Ralph A. Gamble

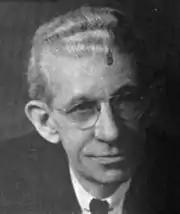

Ralph Abernethy Gamble (May 6, 1885 – March 4, 1959) was an American politician who represented Westchester County, New York in the United States House of Representatives from 1937 to 1957. He was a member of the prominent Gamble family of South Dakota.